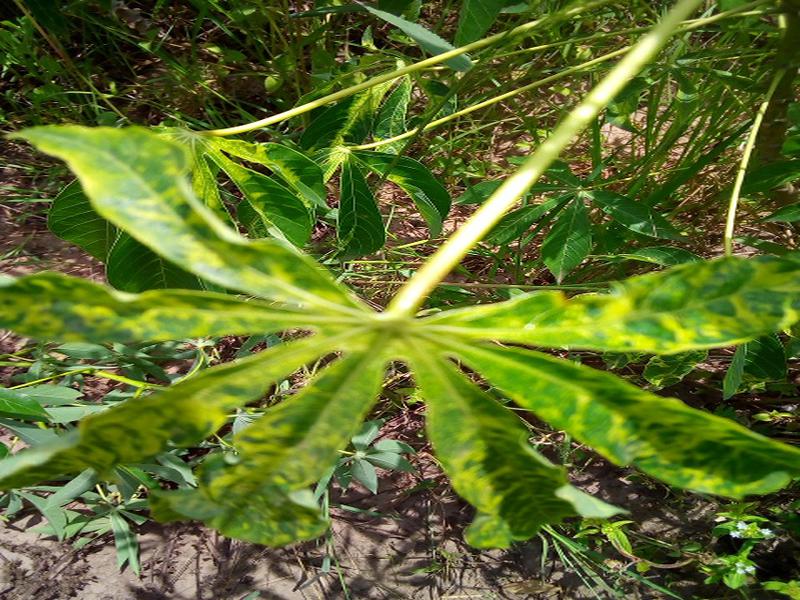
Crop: cassava
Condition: mosaic_disease